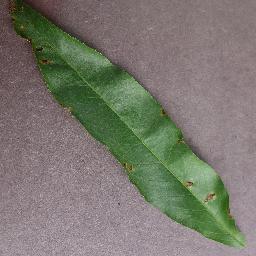
Label: Peach___Bacterial_spot